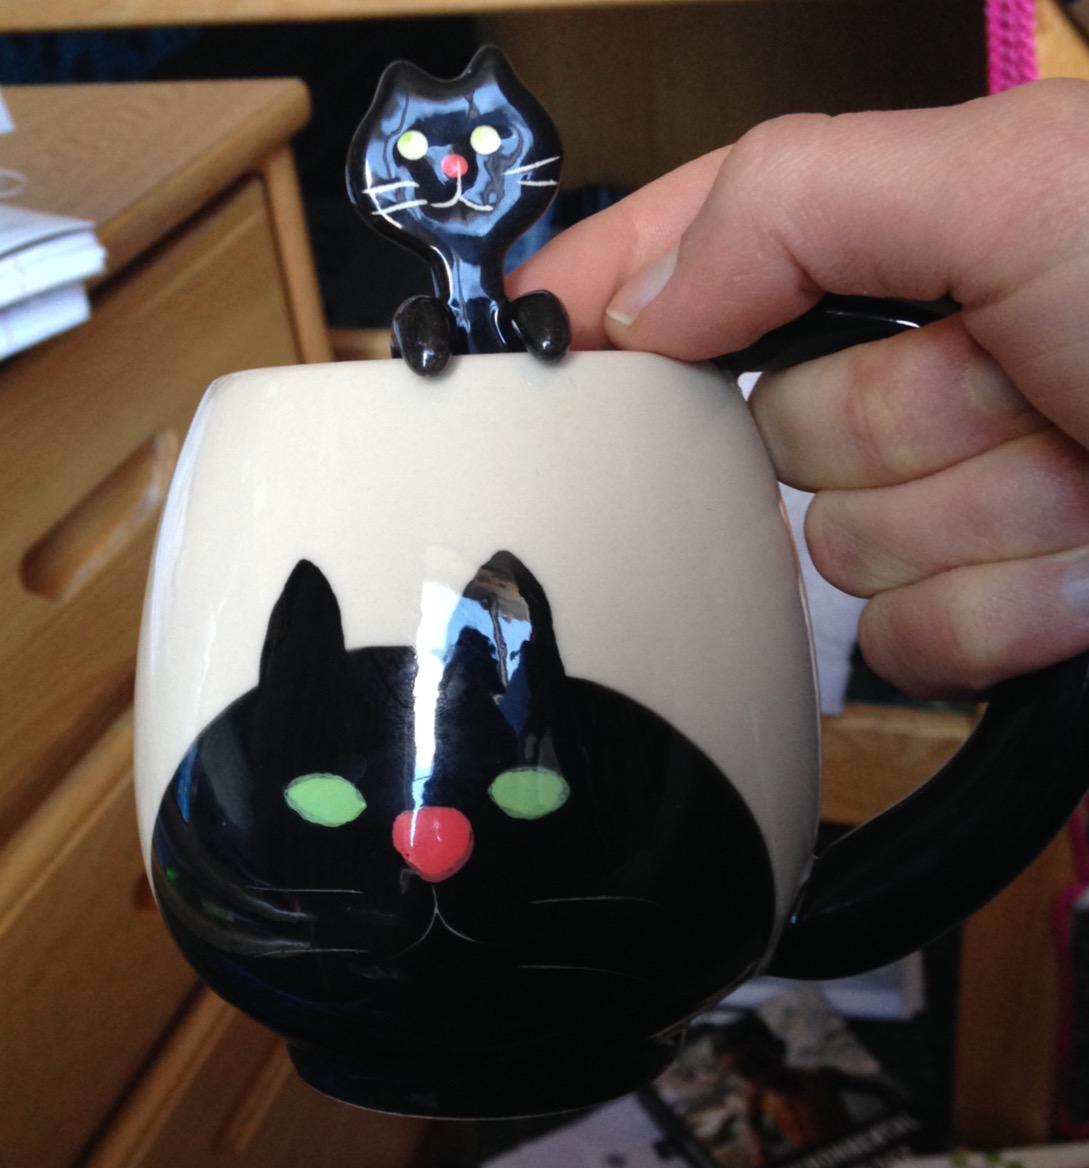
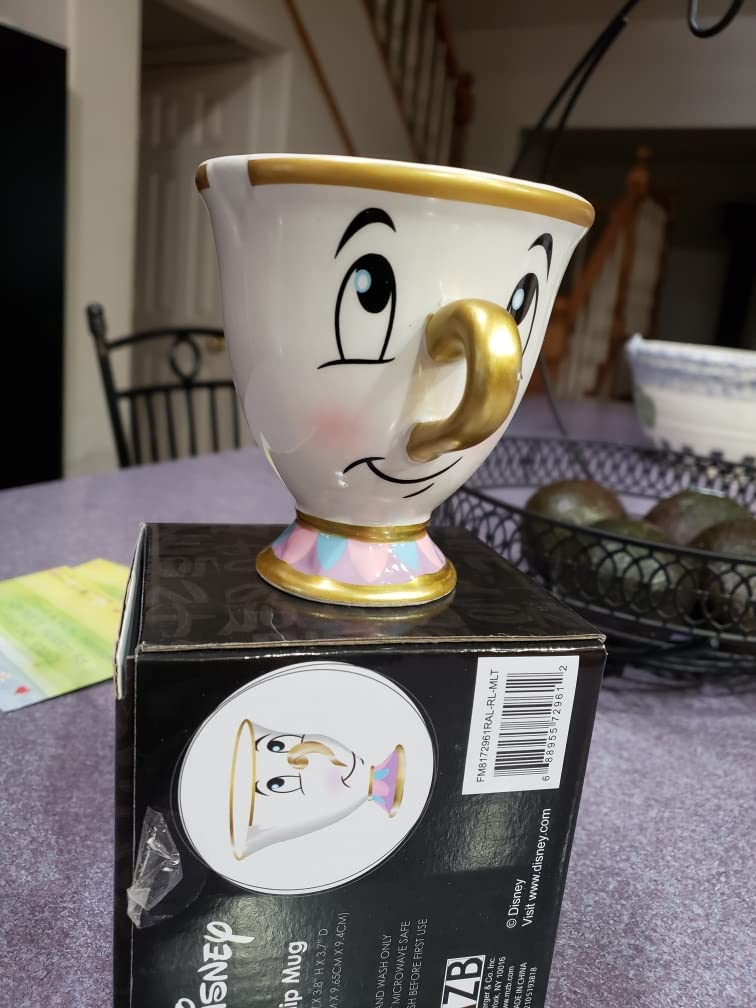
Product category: items_mug
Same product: no